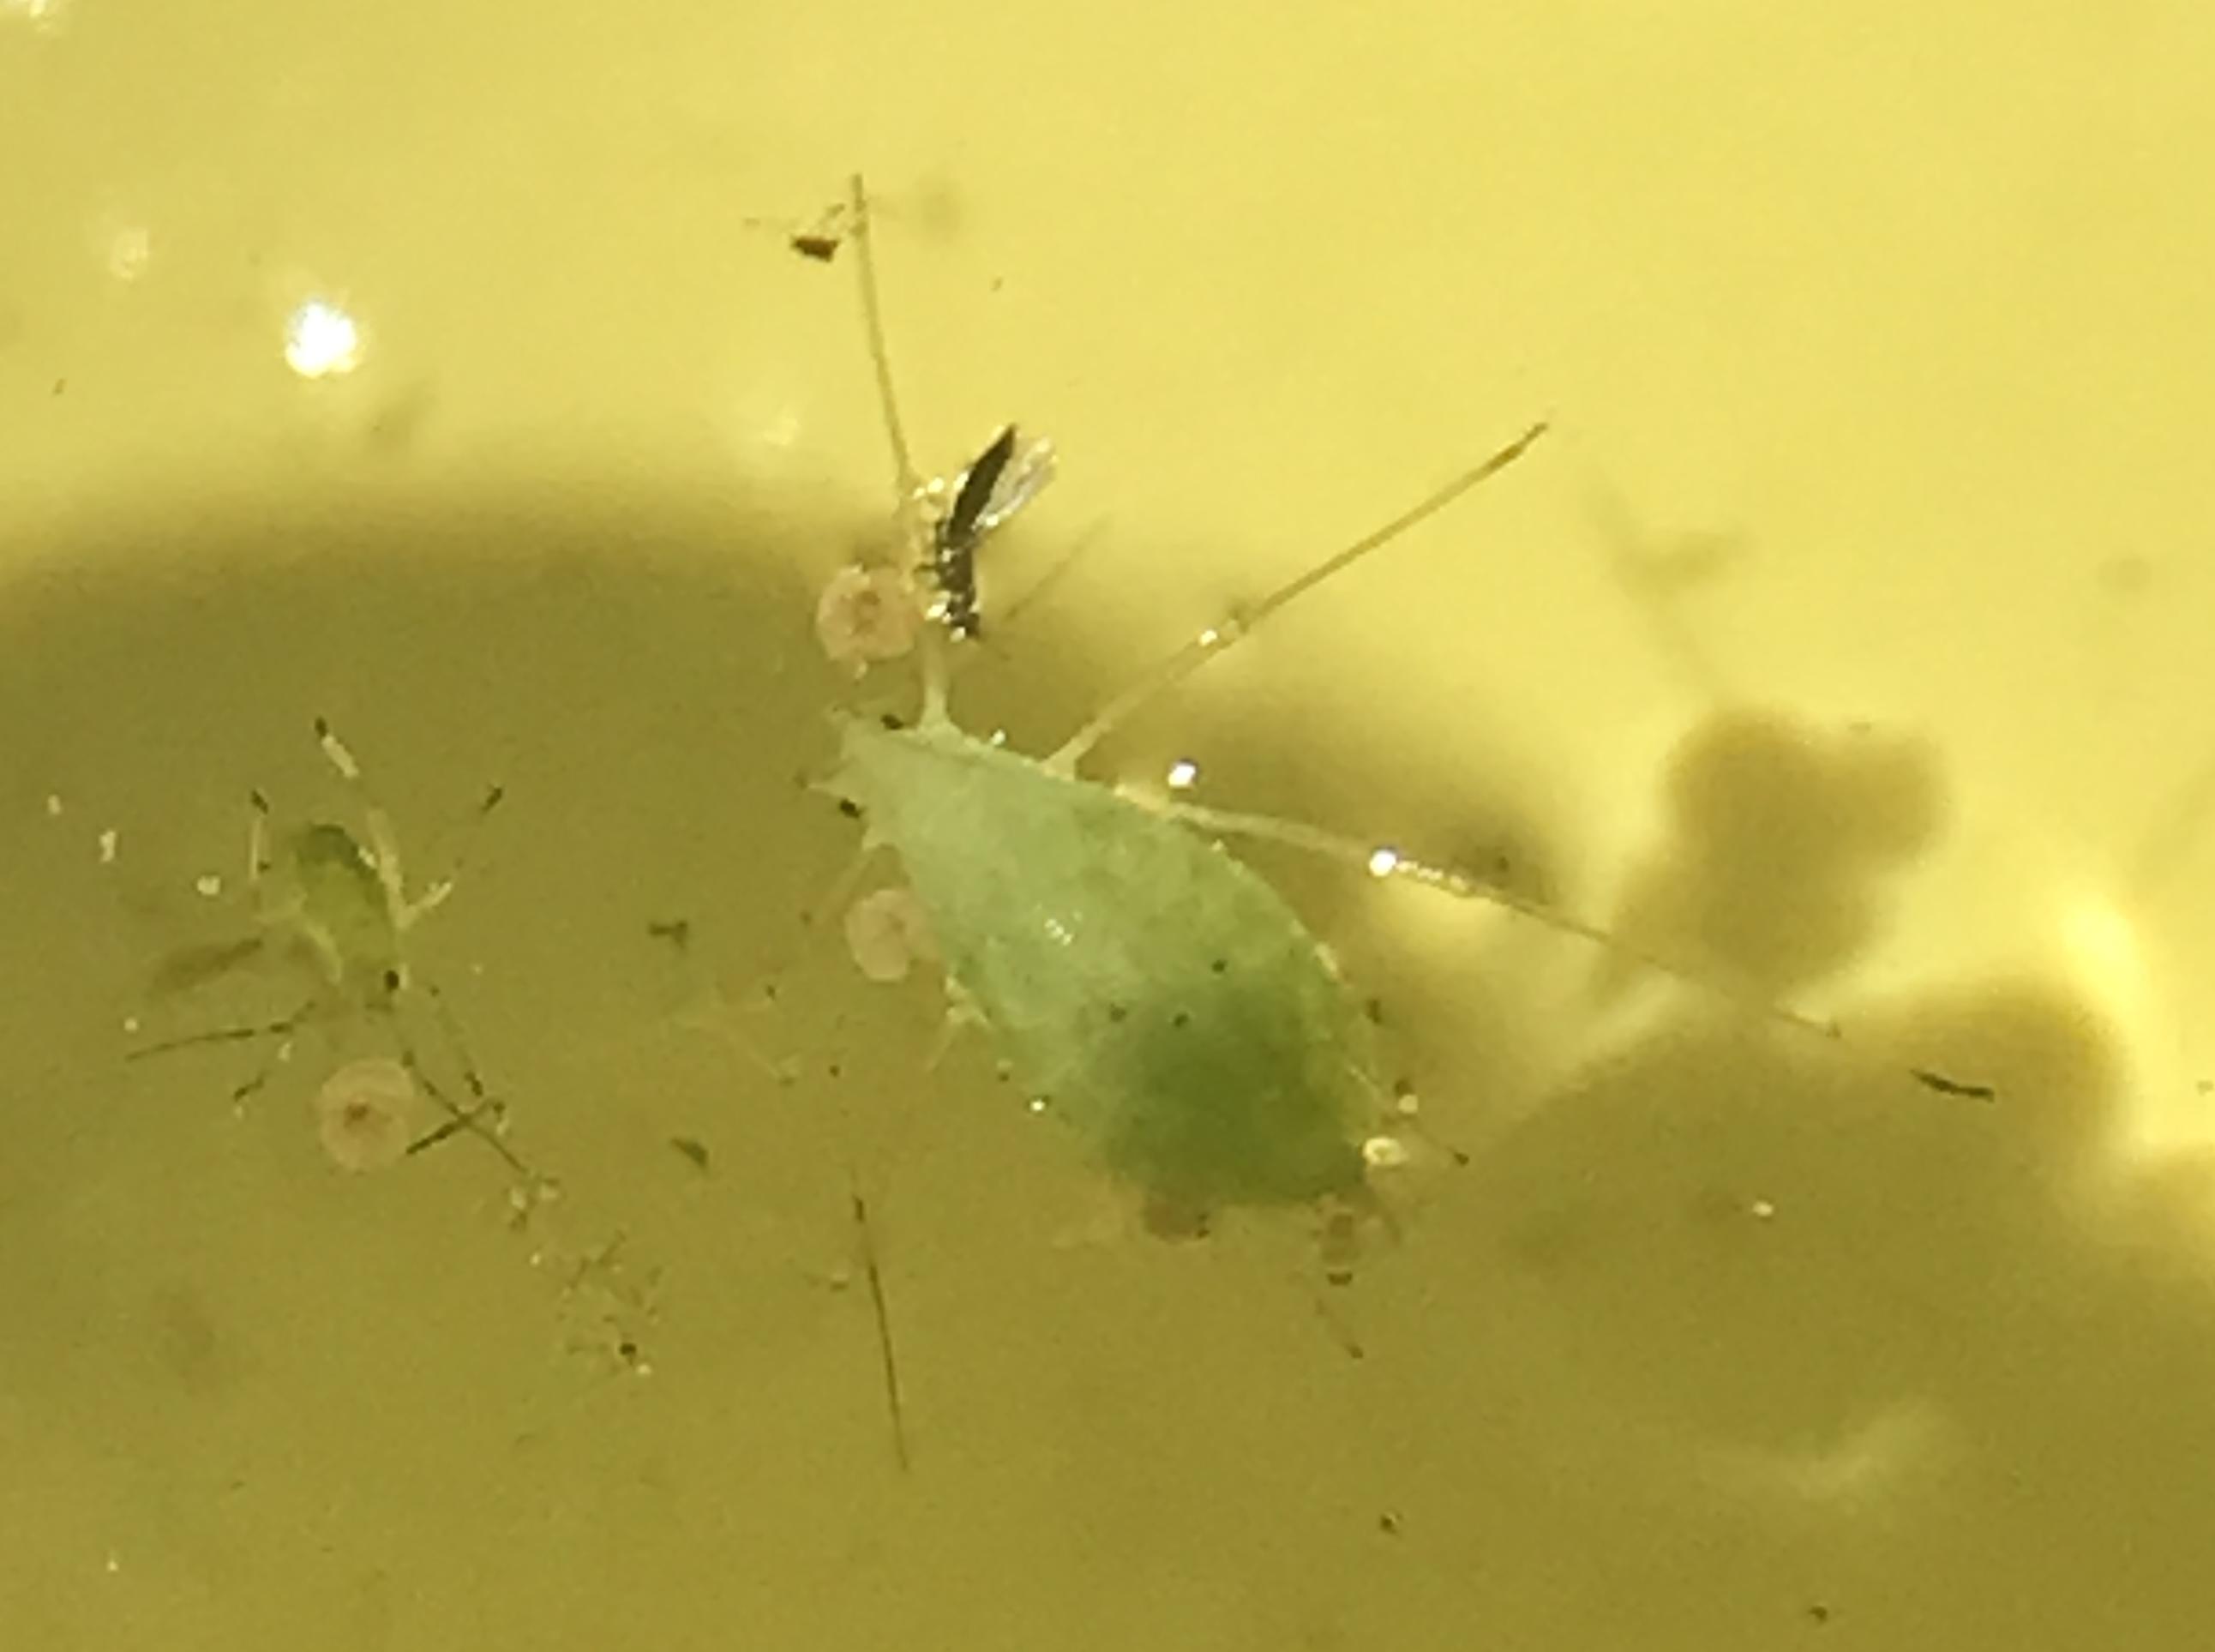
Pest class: pea_aphid